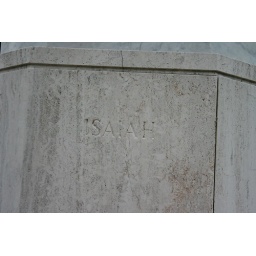
Names under each person standing on the slab of marble.